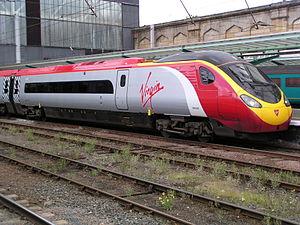
Le train Pendolino Class 390, est une rame automotrice électrique pendulaire en service sur les chemins de fer britanniques.